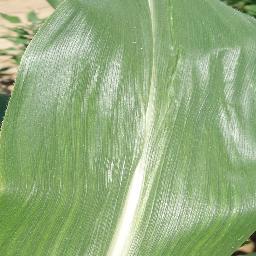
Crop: corn
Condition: (maize)_healthy